J. Müller

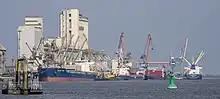

The J. Müller group includes four more companies in addition to the public limited company, which acts as the group's holding company. Parts of the operational business of J. Müller Weser are outsourced to specialised subsidiaries.